Landings on Rendova

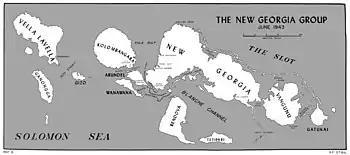

The campaign plan for securing New Georgia, designated Operation Toenails by US planners, involved initial landings to secure staging areas and an airfield in the southern part of New Georgia, to support the movement of troops and supplies from Guadalcanal to Rendova, which would be built up as a base for further operations in New Georgia focused on securing the airfield at Munda. Rendova's beaches were well suited to being used as assembly points for landing craft, and the high terrain in the center of the island offered good observation. The harbor would be used to support PT-boat operations against Japanese barges operating in the area and artillery emplaced on the island to support actions on the western coast of New Georgia.